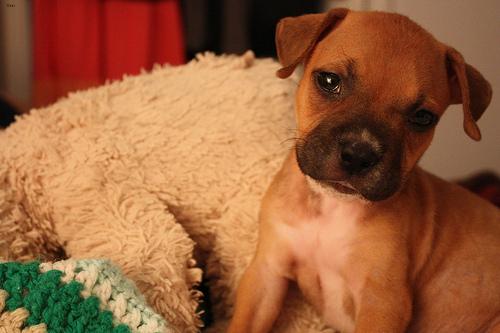
Breed: boxer